Mullae Park

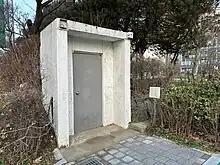
The bunker door, next to a playground. The door is unlabeled; the sign to the right describes it only as a "preserved area", and warns parents to keep their children away from it. (2023)

The park was once host to the South Korean Army's 6th District Headquarters: the birthplace of the May 16 Coup of 1961. It was during this coup that Park Chung Hee seized power. All that remains of the former bases is an underground bunker, the entrance to which is now behind a locked and unmarked door, near a children's playground.